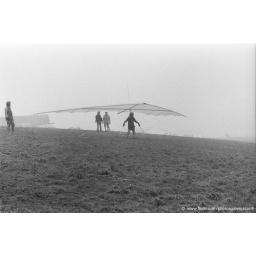
Ronny Green test flying his home made hang glider in the fog !!!!